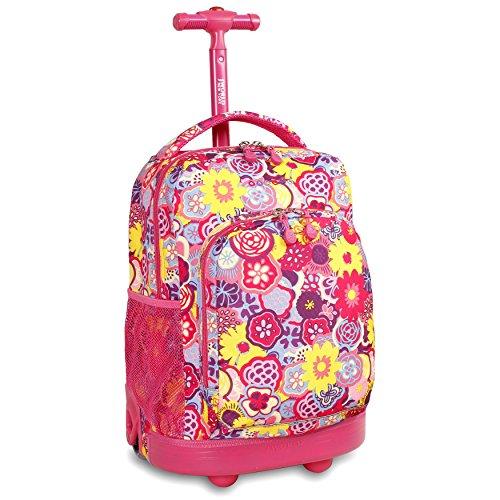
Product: J World New York Sunny Rolling Backpack for School & Travel, 17 inch
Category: Clothing, Shoes & Jewelry | Luggage & Travel Gear | Backpacks | Kids' Backpacks
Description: PEFECT SIZE FOR SCHOOL: Dimension of 17 x 12 x 8.5 inches Rolling Backpack.
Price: $49.99